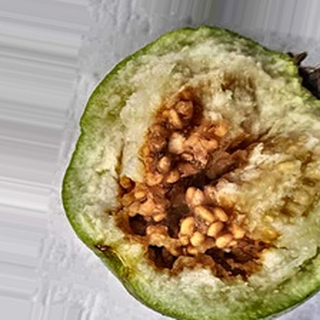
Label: guava_fruit_fly